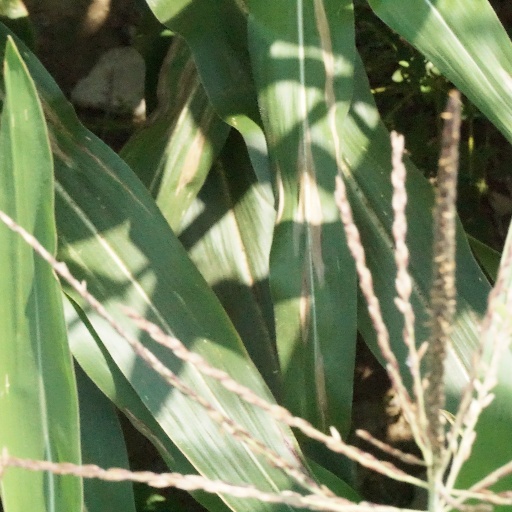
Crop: maize; corn